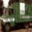
Label: truck